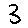
Label: 3